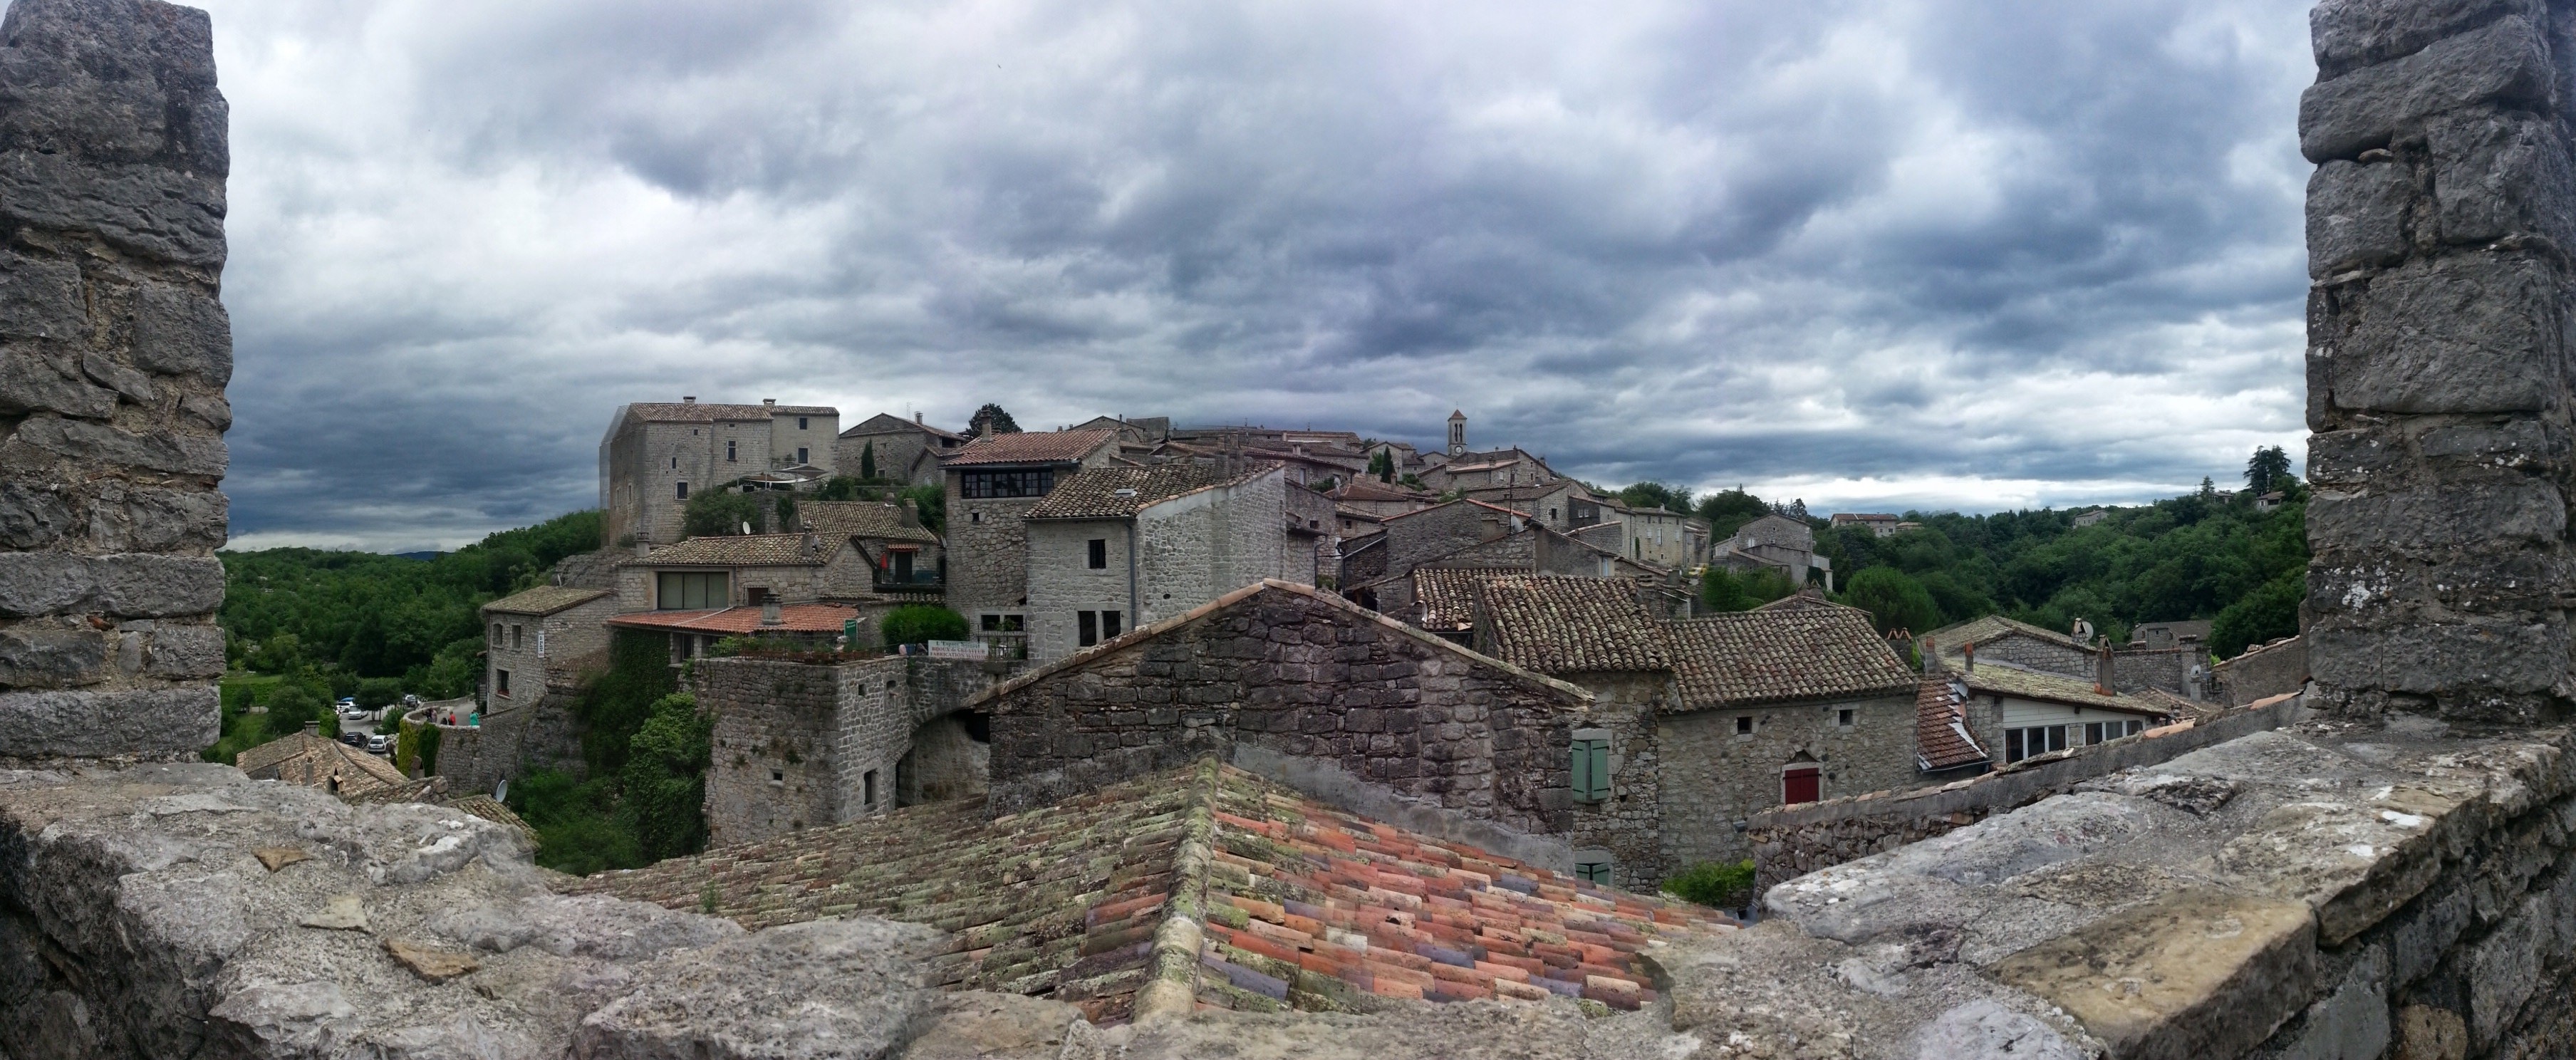
town, building, old, village, cliff, france, storm, castle, fortification, tourism, terrain, ruins, monastery, history, pierre, heritage, former, middle ages, archaeological site, unesco world heritage site, medieval village, historic site, ancient history, tiled roofs, maya civilization